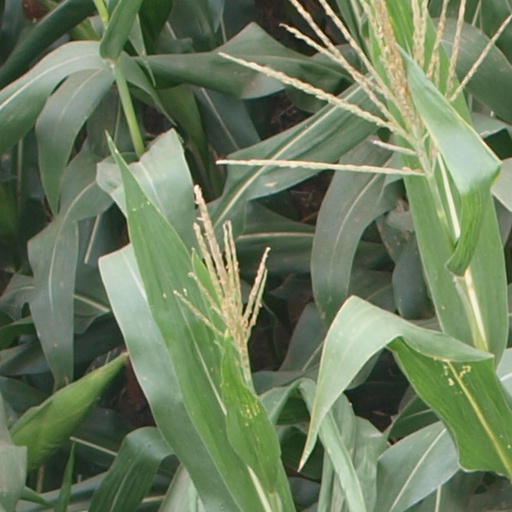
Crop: maize; corn